Roger Sowry

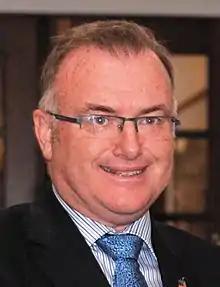

Roger Morrison Sowry (born 2 December 1958) is a former New Zealand politician. He is a member of the National Party, and was the deputy leader from 2001 to 2003.